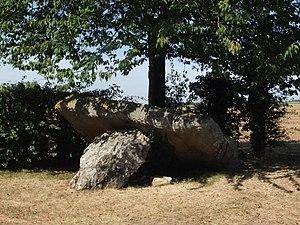
La Pierre Levée est un dolmen situé à Fontaine-les-Bassets dans le département français de l'Orne..
Fontaine-les-Bassets est une commune française, située dans le département de l'Orne en région Normandie, peuplée de 105 habitants.
Cet article recense les monuments historiques de l'Orne, en France.